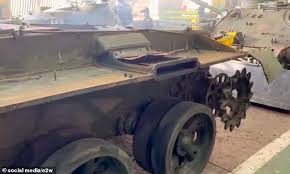
Label: Tank